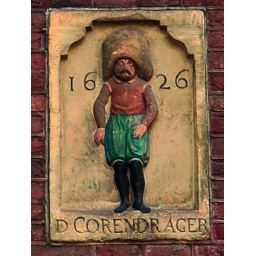
building detail; just found out these are called &amp;quot;gevel stenen&amp;amp;quot, in english &amp;quot;gable tiles&amp;quot; or roof tiles.